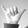
ASL letter: Y